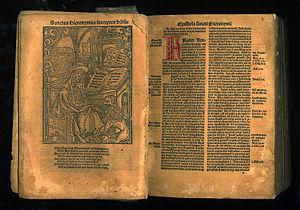
Un des deux incunables de la bibliothèque historique de Rolle
La bibliothèque historique de Rolle est une bibliothèque située sur le territoire de la commune vaudoise de Rolle, en Suisse.